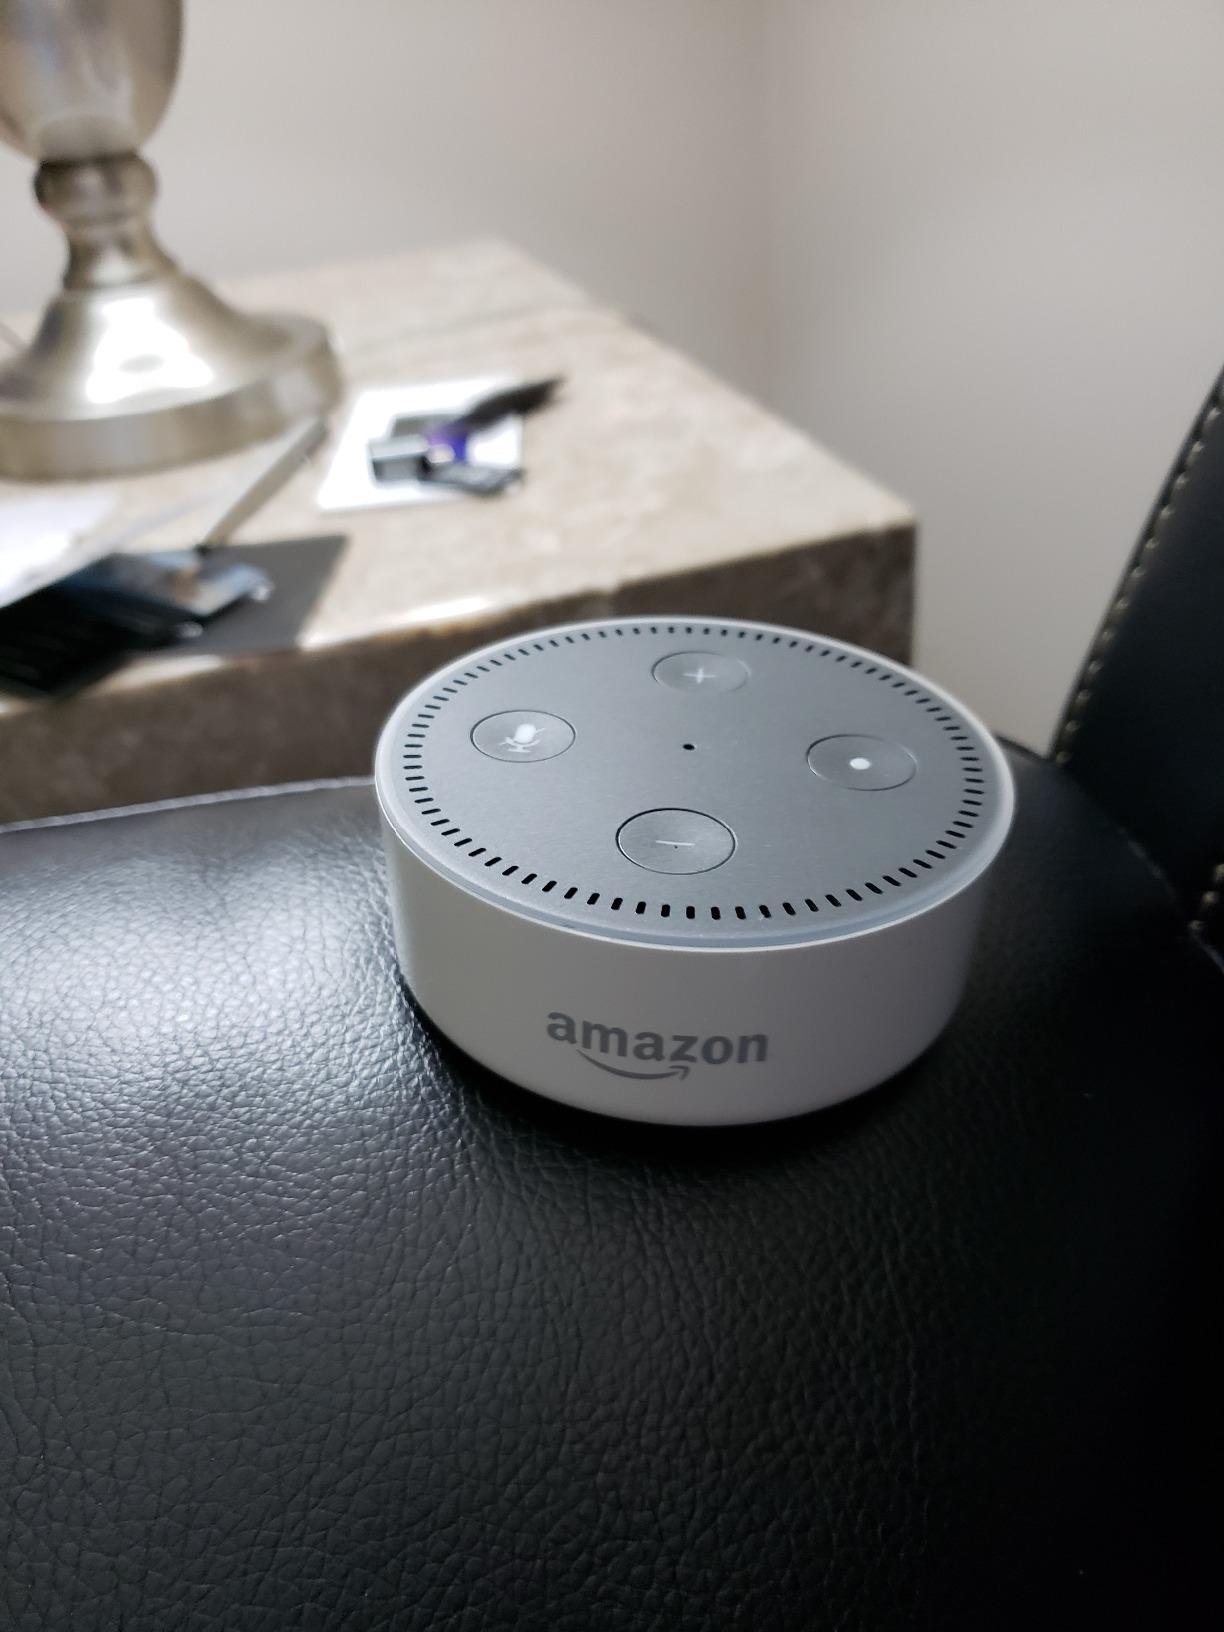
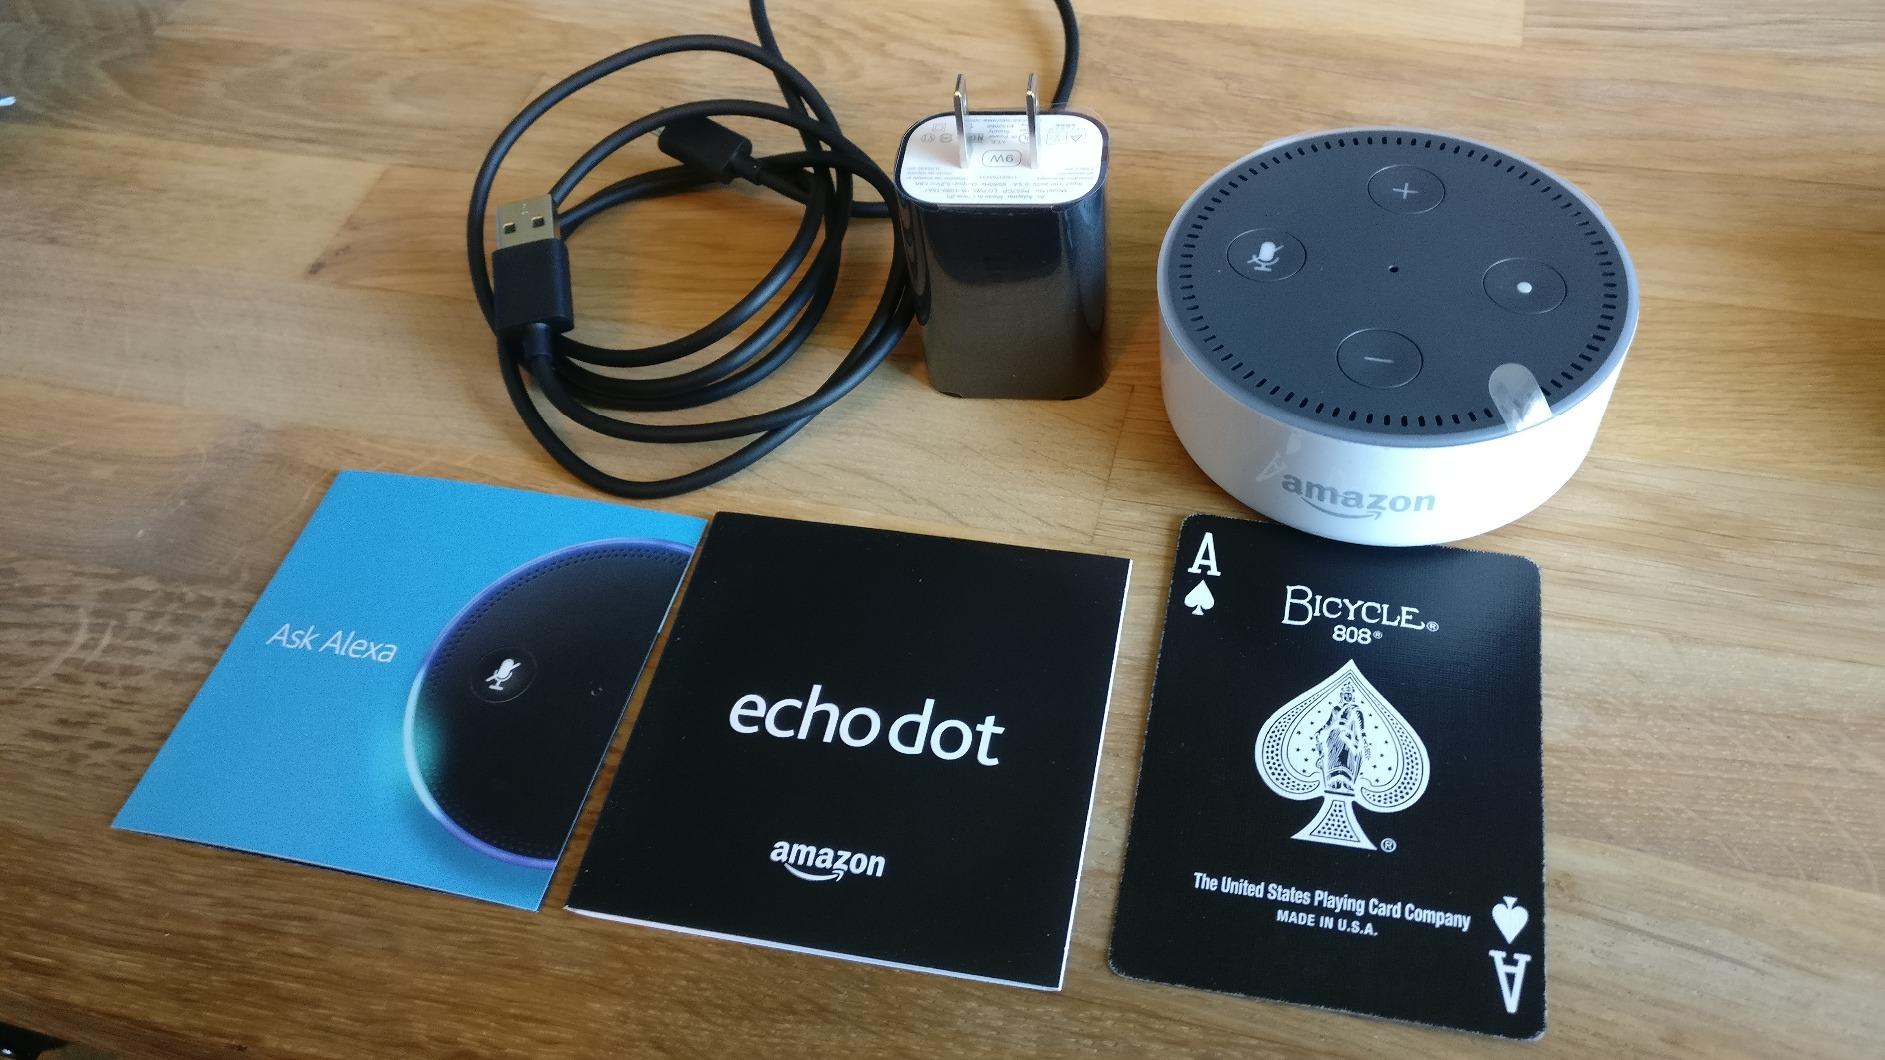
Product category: speaker
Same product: yes